Lloyd Andrews Hamilton

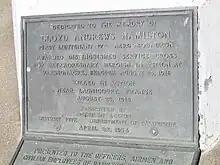
A plaque dedicated at Hamilton Air Force Base

Hamilton scored five victories each in 3 Squadron RAF and in the 17th Aero Squadron. He shared some of his victories teamed with such other aces as Douglas John Bell, William Tipton, Adrian Franklyn, Will Hubbard, and Robert Miles Todd.